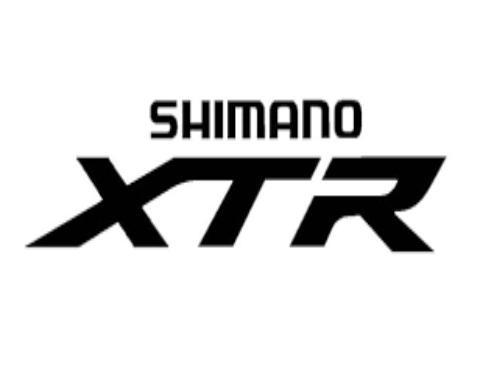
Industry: Others